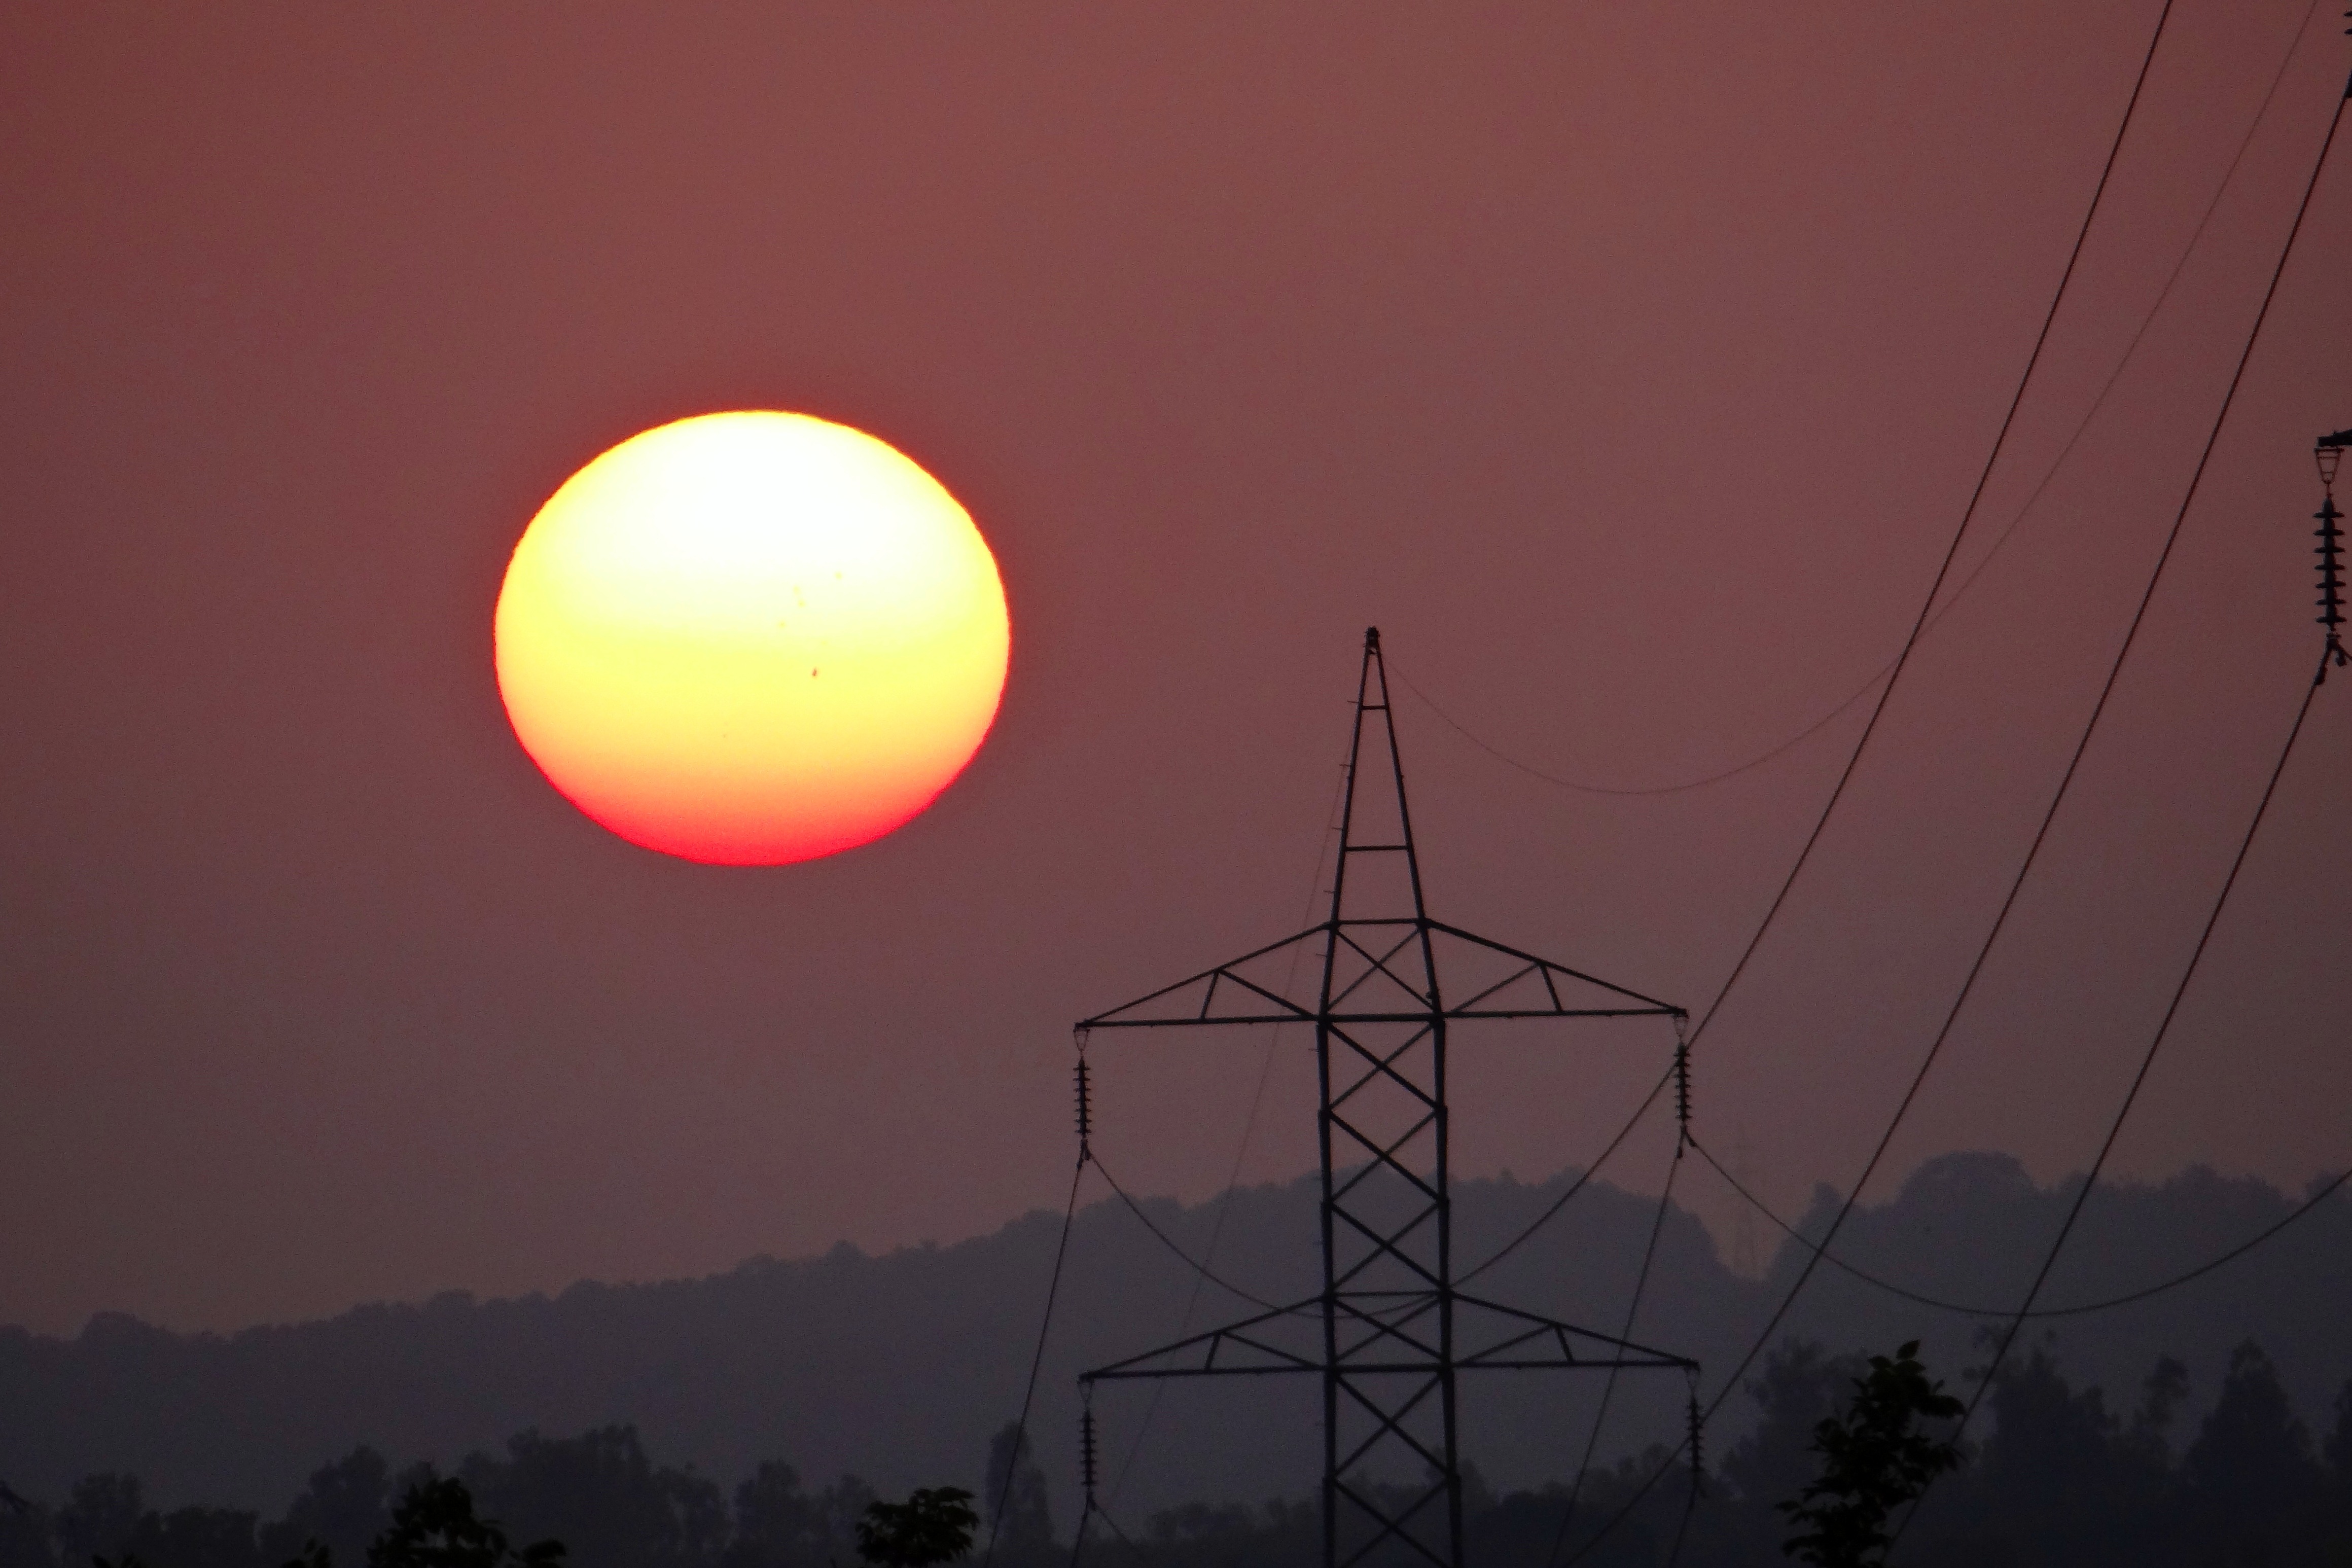
light, cloud, sky, sunrise, sunset, night, dawn, atmosphere, dusk, evening, line, darkness, lighting, india, afterglow, karnataka, astronomical object, electric tower, shimoga, electric pylon